Bill Walker (American politician)

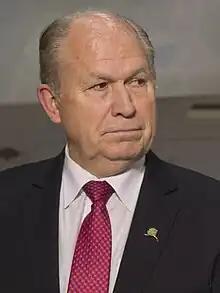
Walker in 2018

William Martin Walker (born April 16, 1951) is an American attorney and politician who served as the 11th governor of Alaska, from 2014 to 2018. He was the second Alaska-born governor, after William A. Egan.